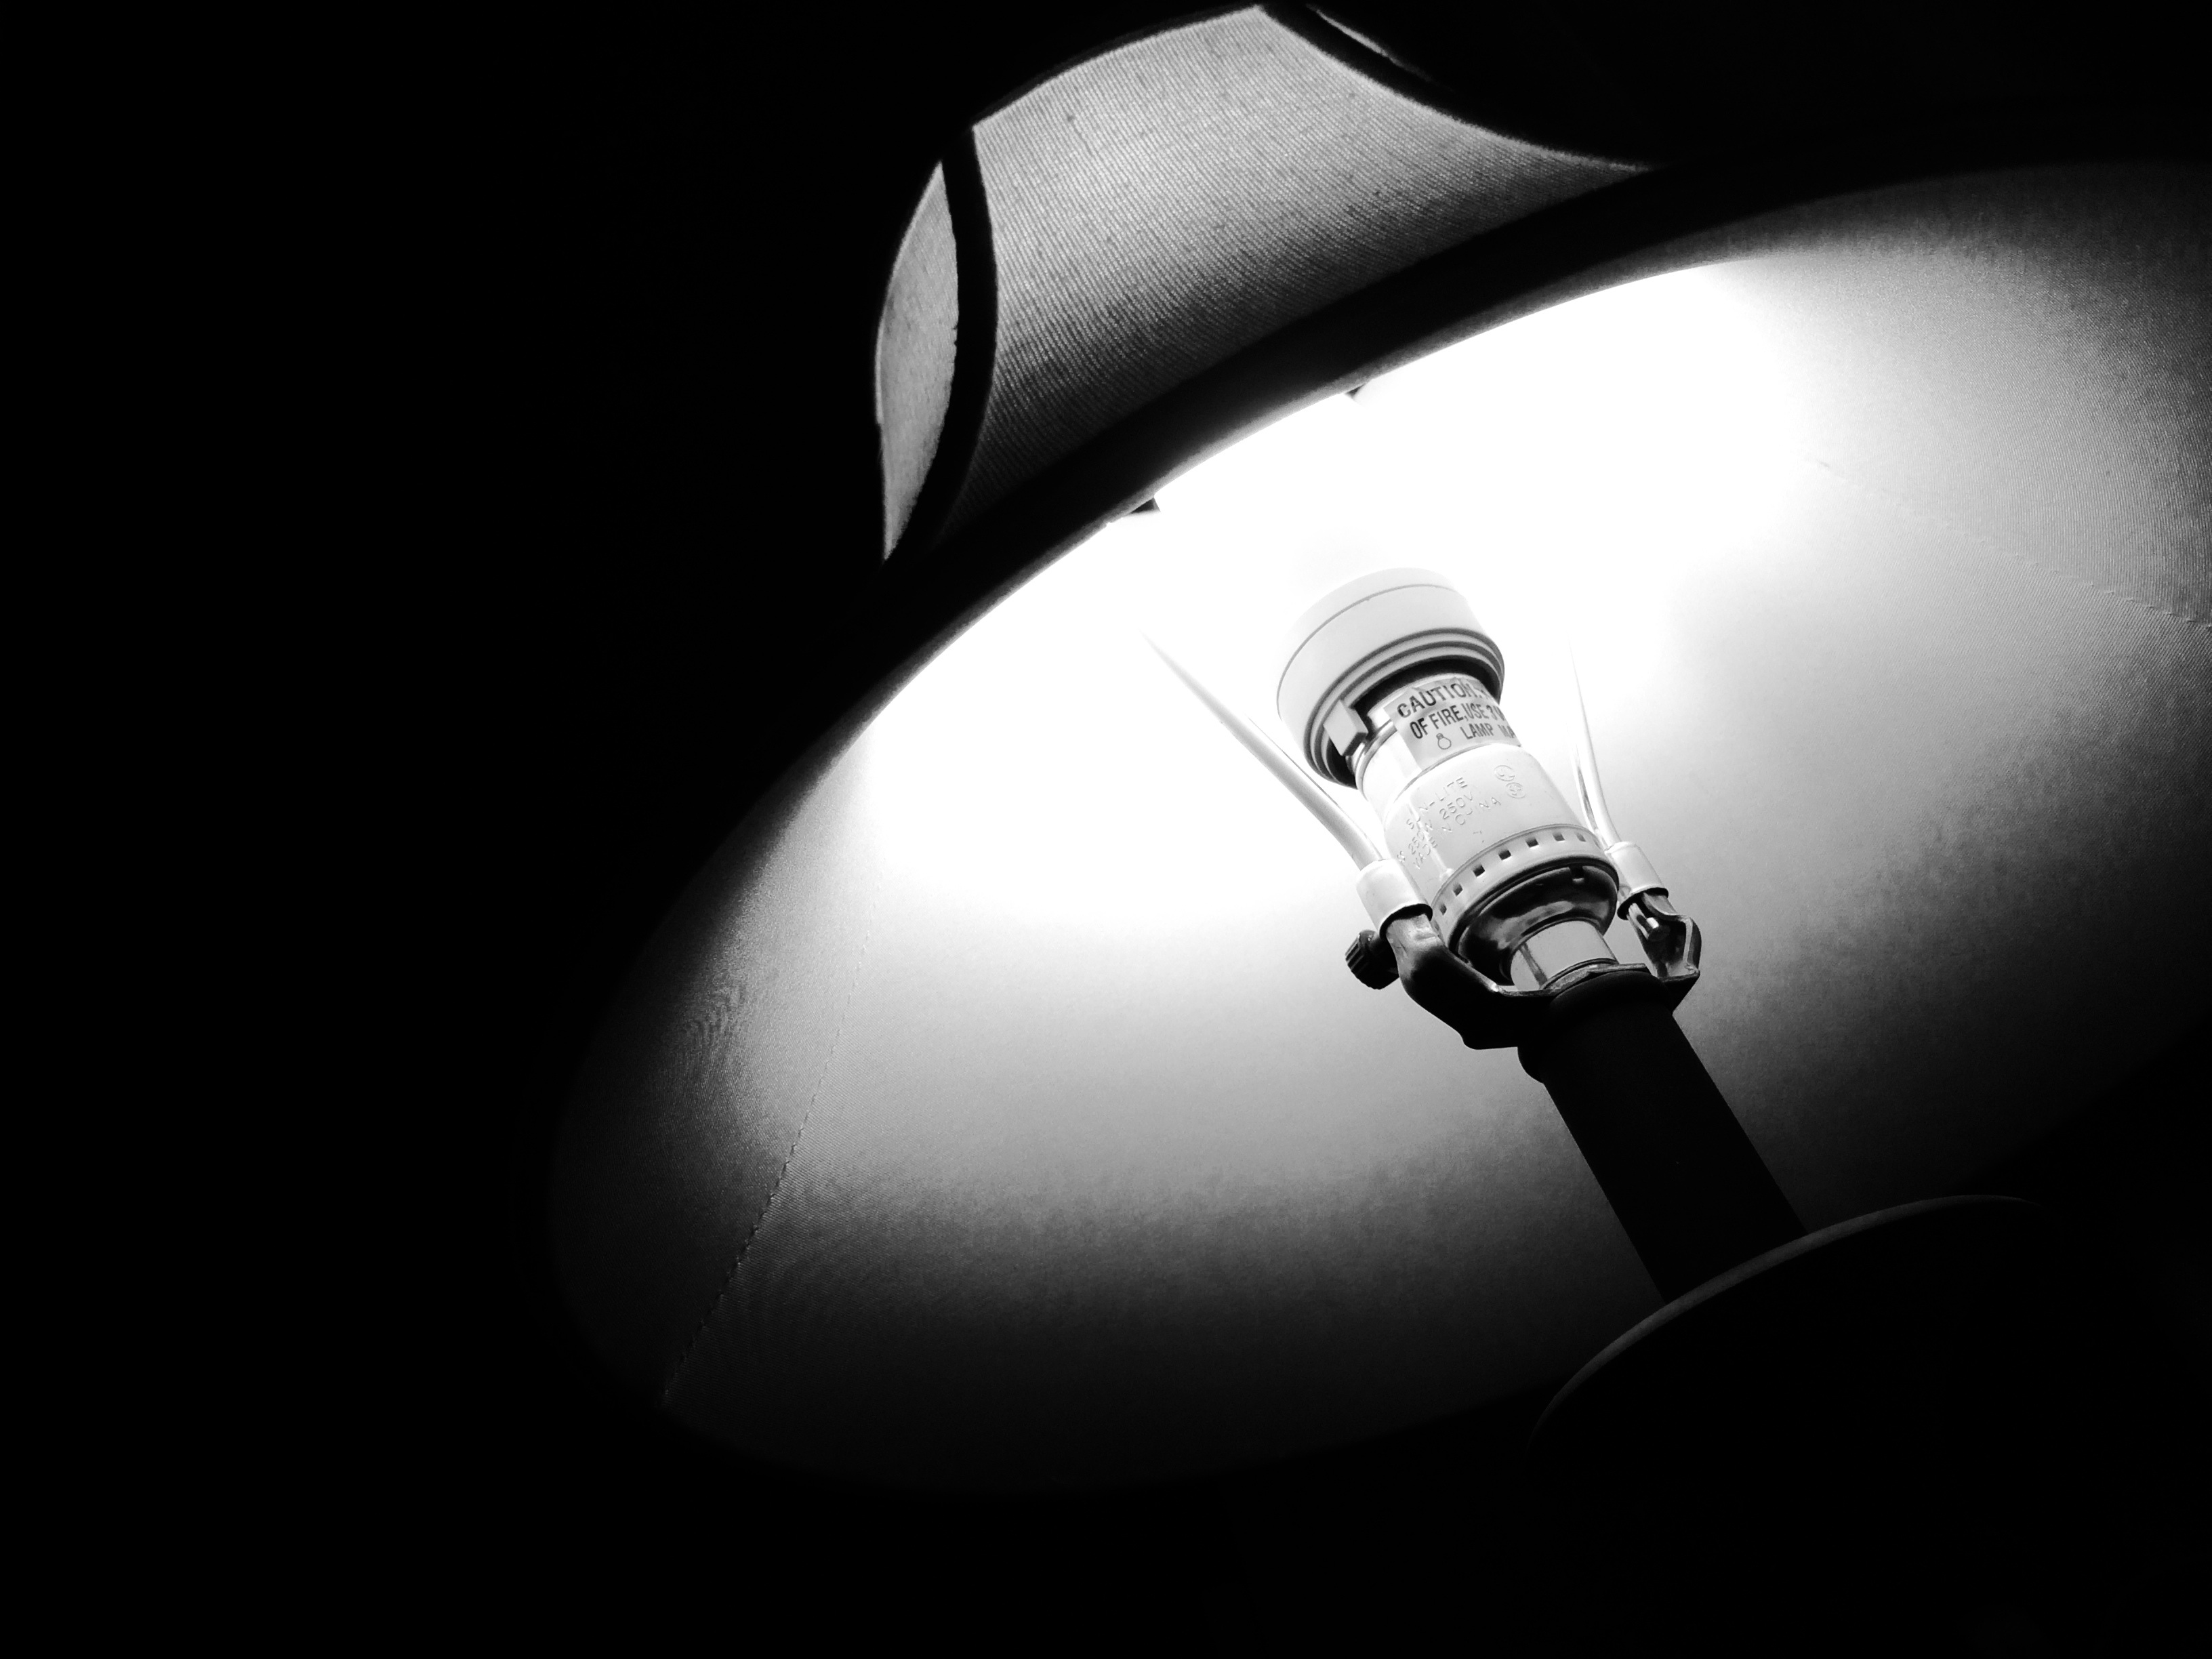
light, black and white, white, photography, bulb, darkness, street light, lamp, black, monochrome, lighting, circle, light fixture, illuminate, shape, monochrome photography, computer wallpaper, incandescent light bulb